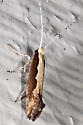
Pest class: diamondback_moth